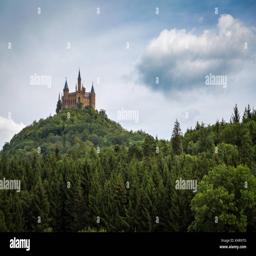
castle on a wooded mountain